Leo Van der Elst

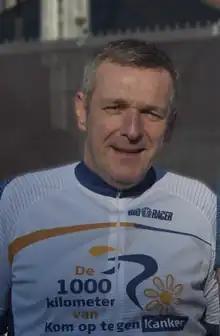
Van der Elst in 2012

Leo Van der Elst (born 7 January 1962) is a Belgian retired footballer who played mainly as a midfielder. He amassed Belgian Pro League totals of 406 games and 67 goals over the course of 15 seasons, mainly in representation of Antwerp, Club Brugge and Genk. His older brother, François, was also a professional footballer, and both were Belgian internationals.